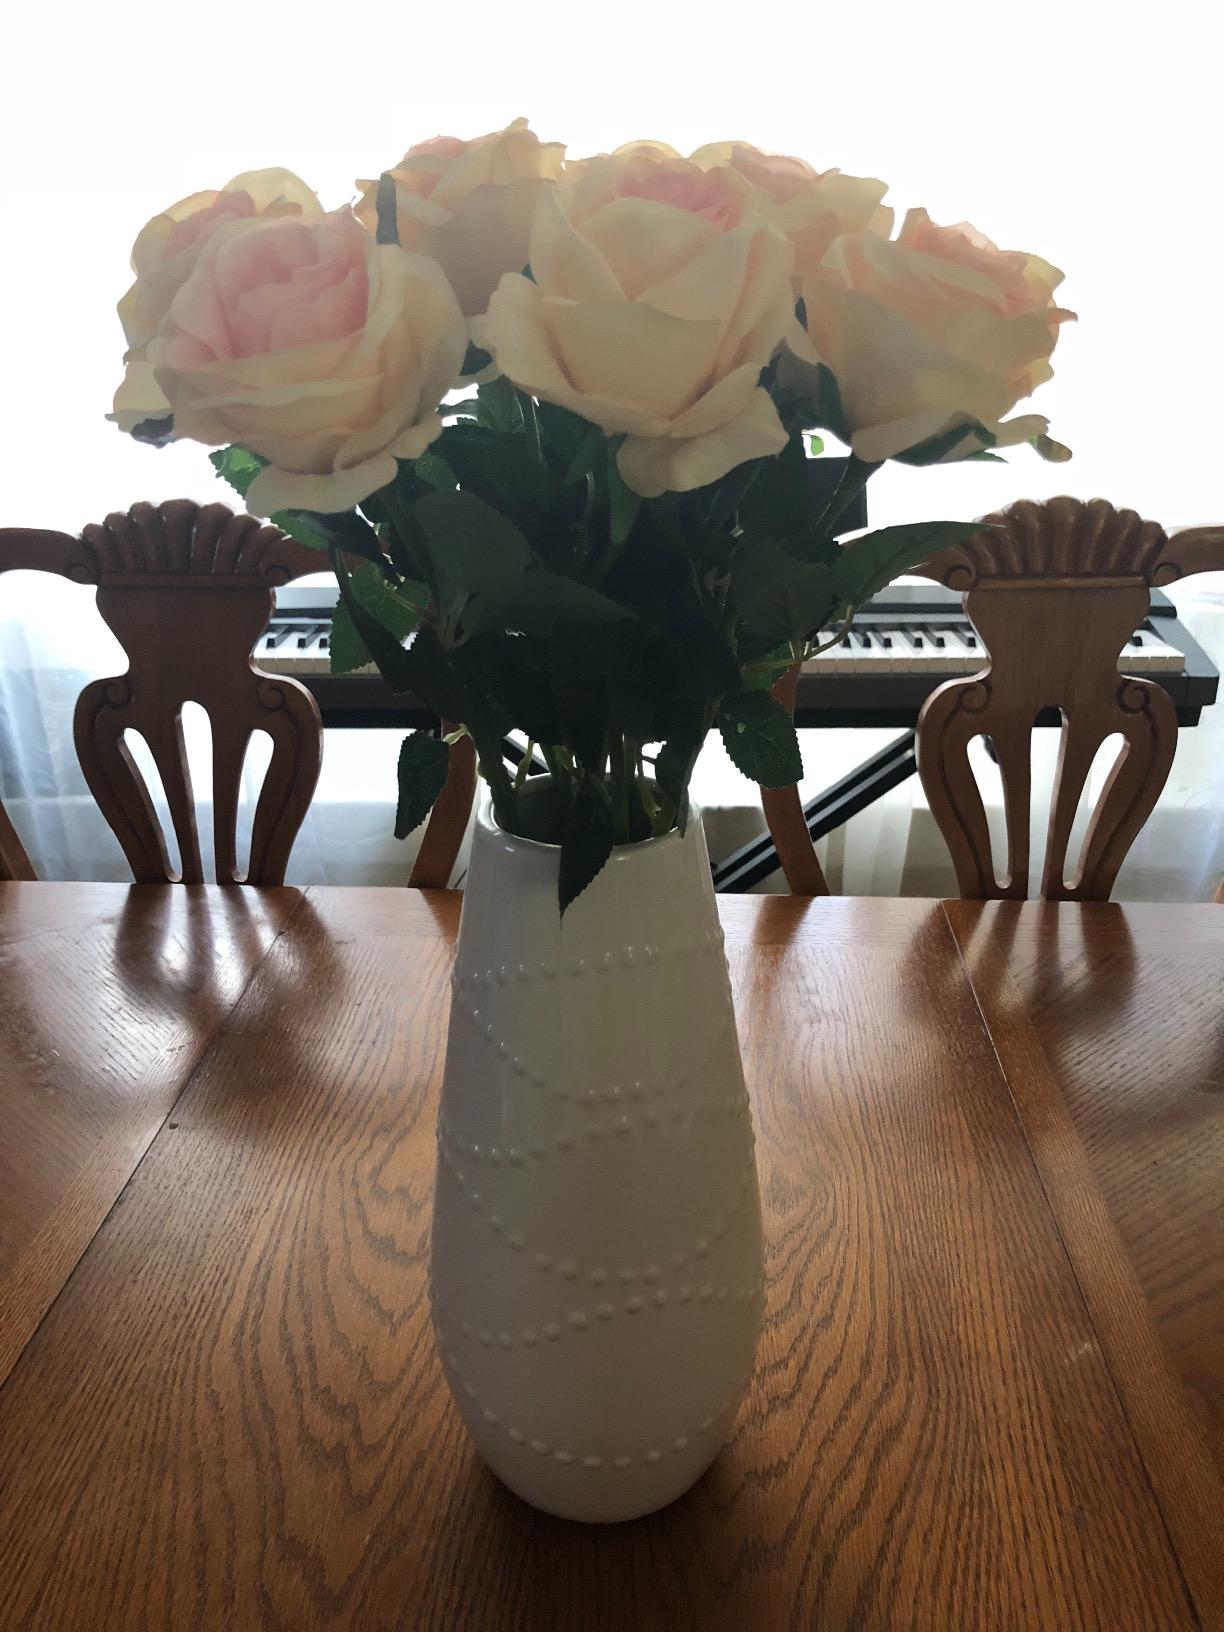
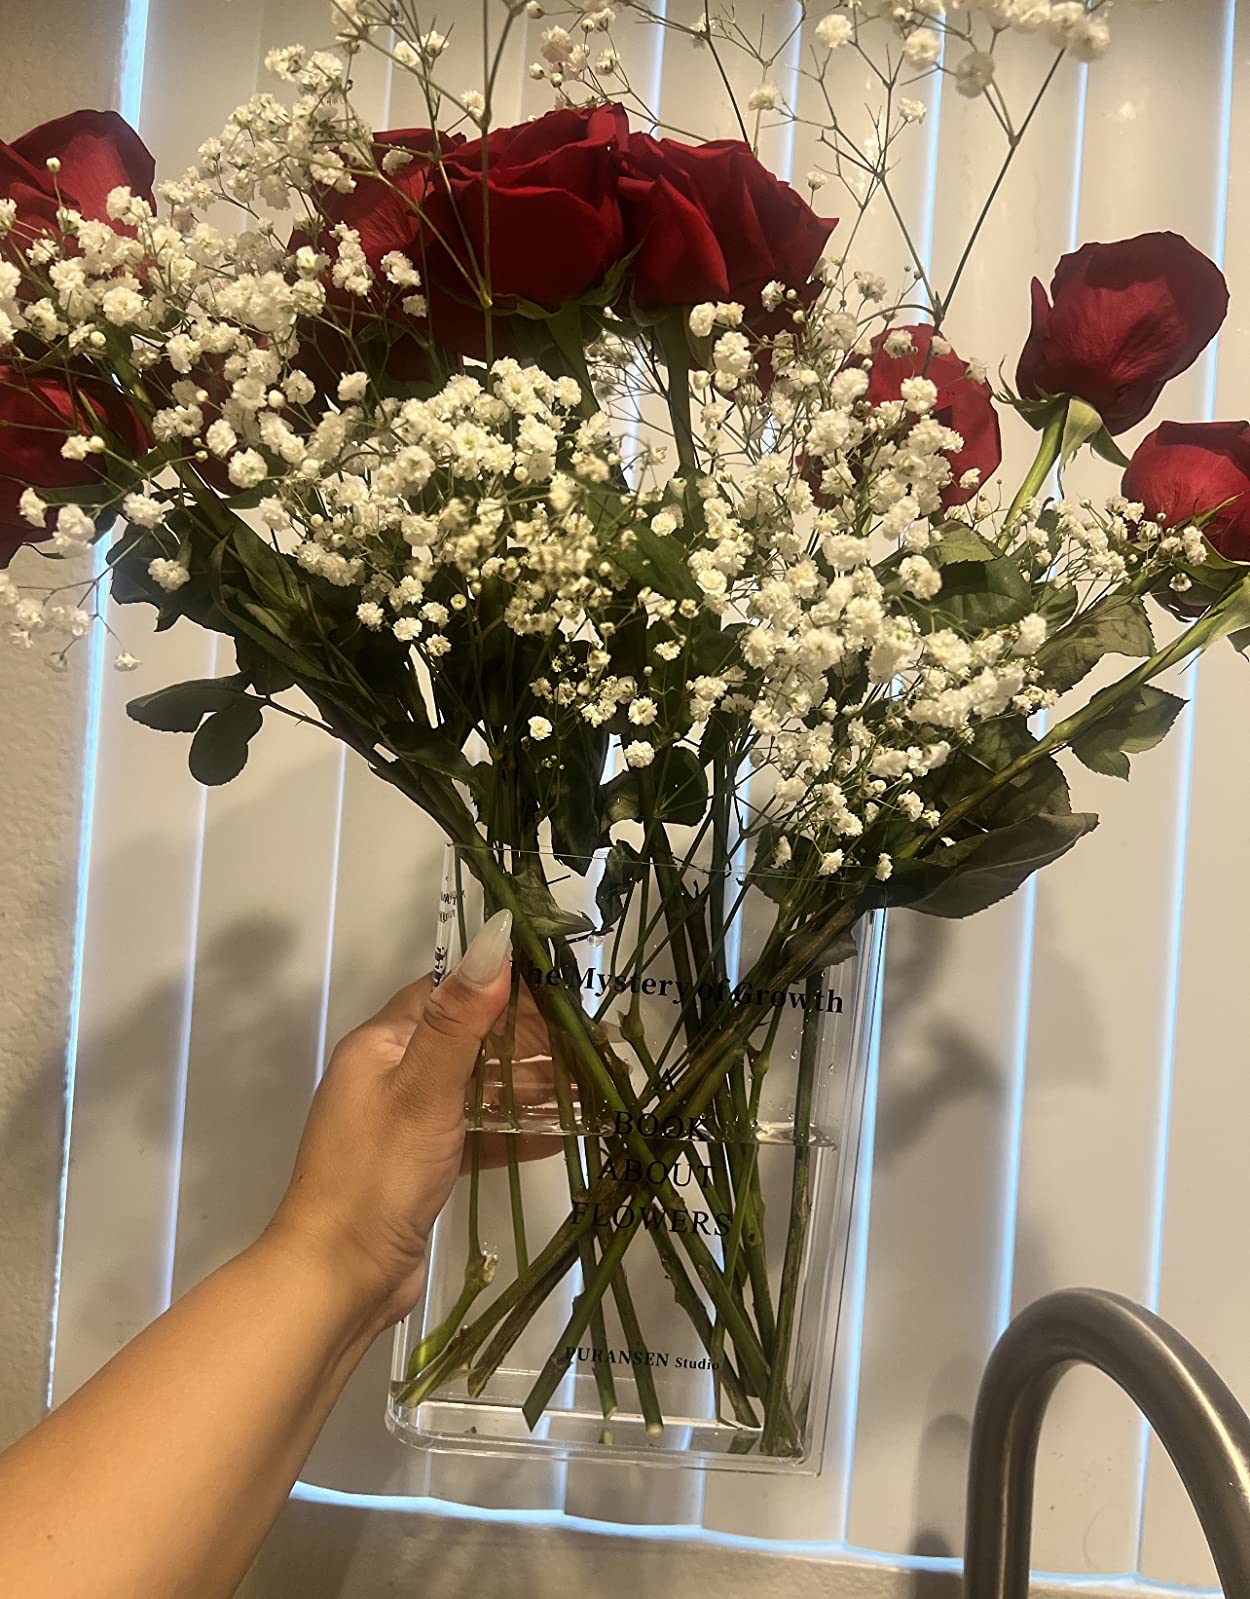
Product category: vase
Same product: no